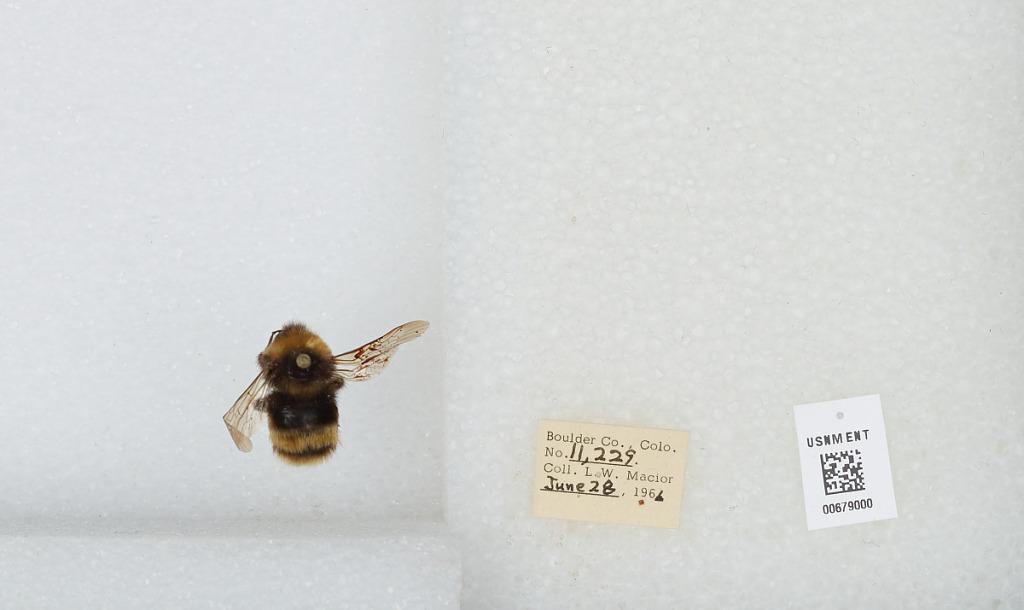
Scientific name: Bombus (Bombus) occidentalis Greene
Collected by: L. Macior
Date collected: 1966-6-28
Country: United States
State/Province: Colorado
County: Boulder
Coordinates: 40.09, -105.36